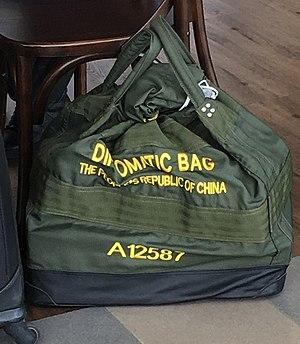
Dans son acception moderne, le terme de valise diplomatique désigne un moyen de transport utilisé pour échanger différents objets sous couvert de l'immunité diplomatique. Son utilisation est régie par la Convention de Vienne sur les relations diplomatiques.